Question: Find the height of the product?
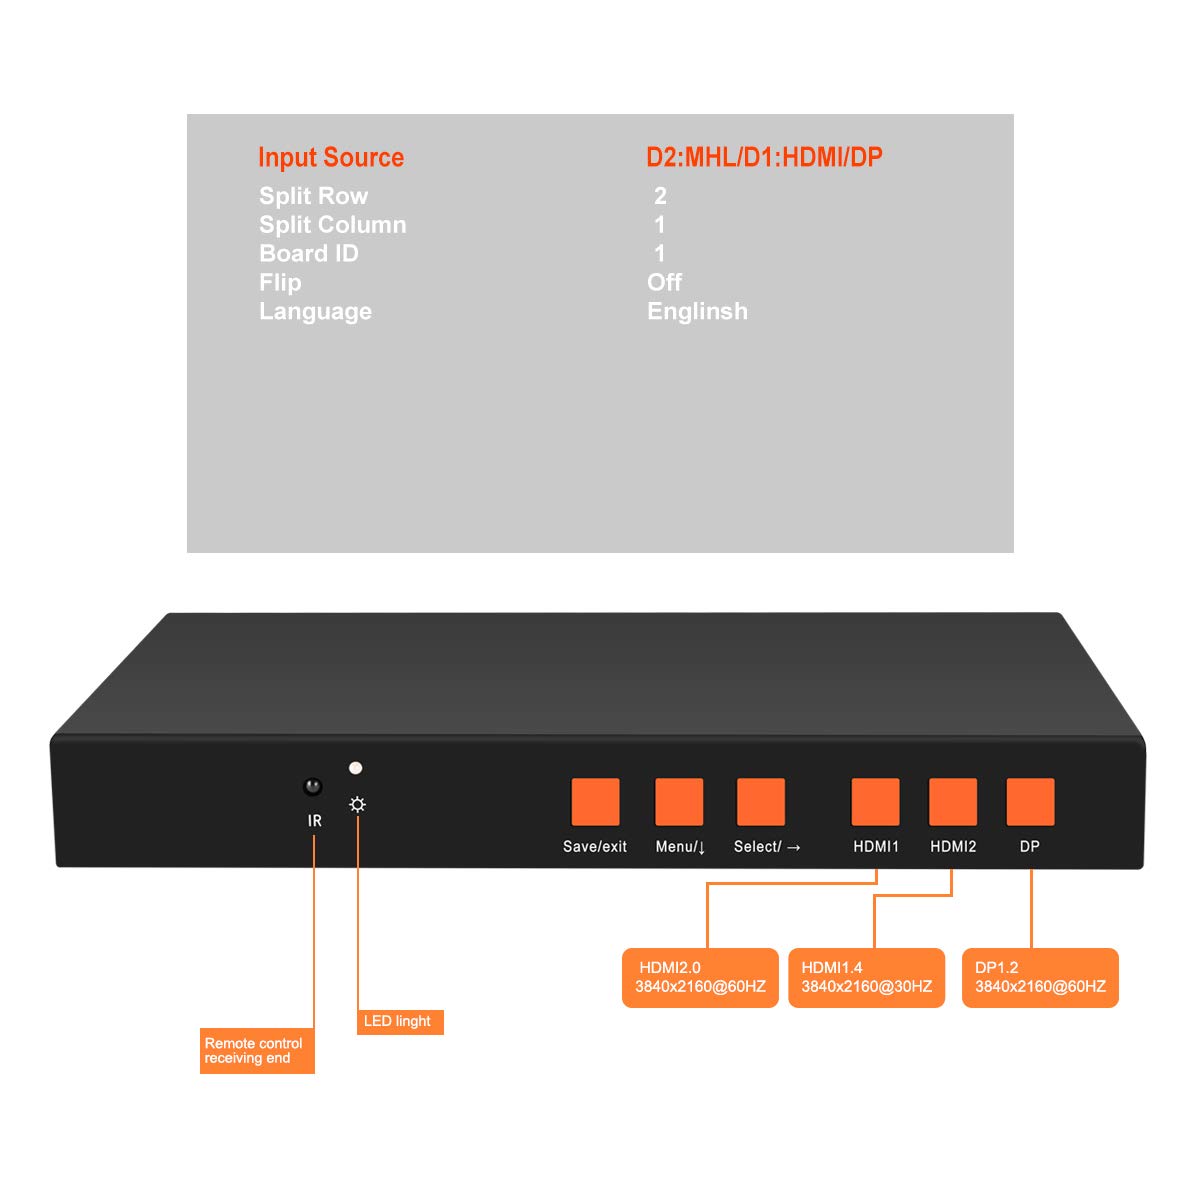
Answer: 1.2 inch